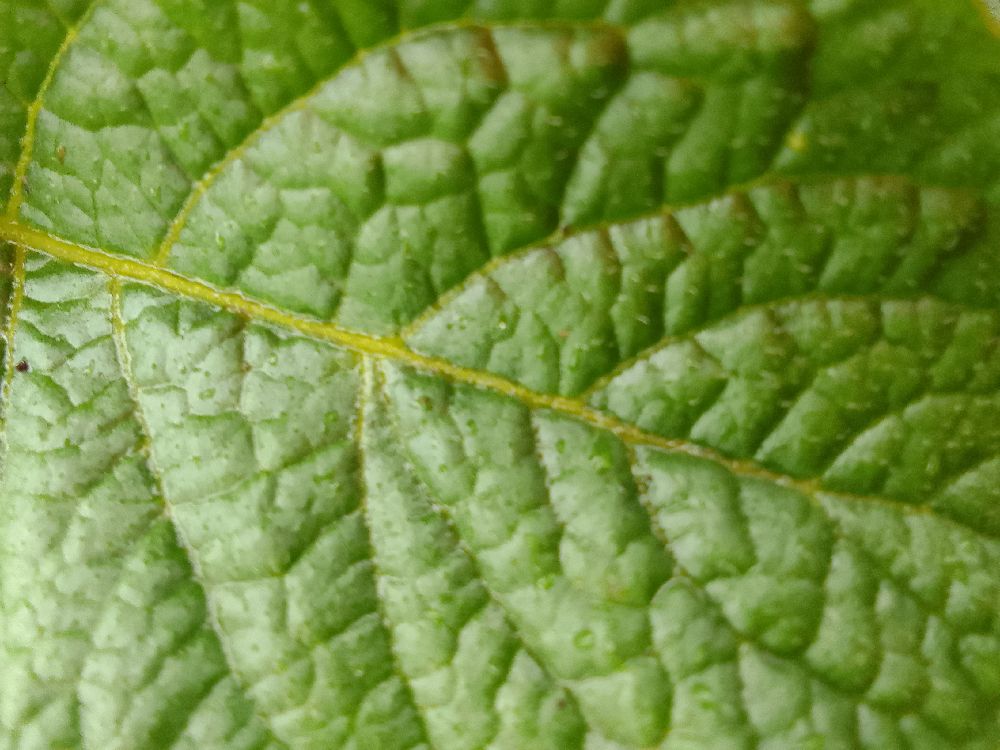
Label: Healthy